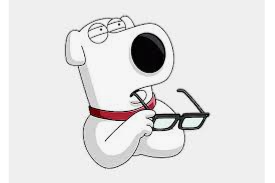
Portrait style: Cartoon Portrait